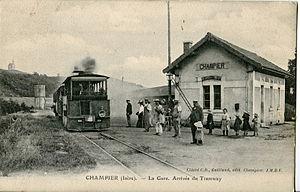
Carte postale ancienne éditée par Guillaud à Champier
La société des Chemins de fer économiques du Nord est une compagnie de chemin de fer secondaire, créée en 1884 et dépendant du groupe Empain, fondé par le baron Édouard Louis Joseph Empain, développant plusieurs réseaux à voie métrique.
Le Réseau de l'Isère de la compagnie des Chemins de fer économiques du Nord a fonctionné dans le département de l'Isère entre 1891 et 1952. L'exploitation est ensuite reprise par la régie départementale des Voies ferrées du Dauphiné et la Société grenobloise de tramways électriques.
Champier est une commune française située dans le département de l'Isère en région Auvergne-Rhône-Alpes.